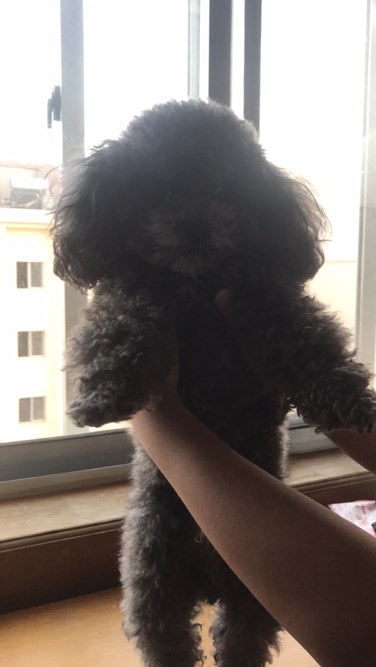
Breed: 7449-n000128-teddy